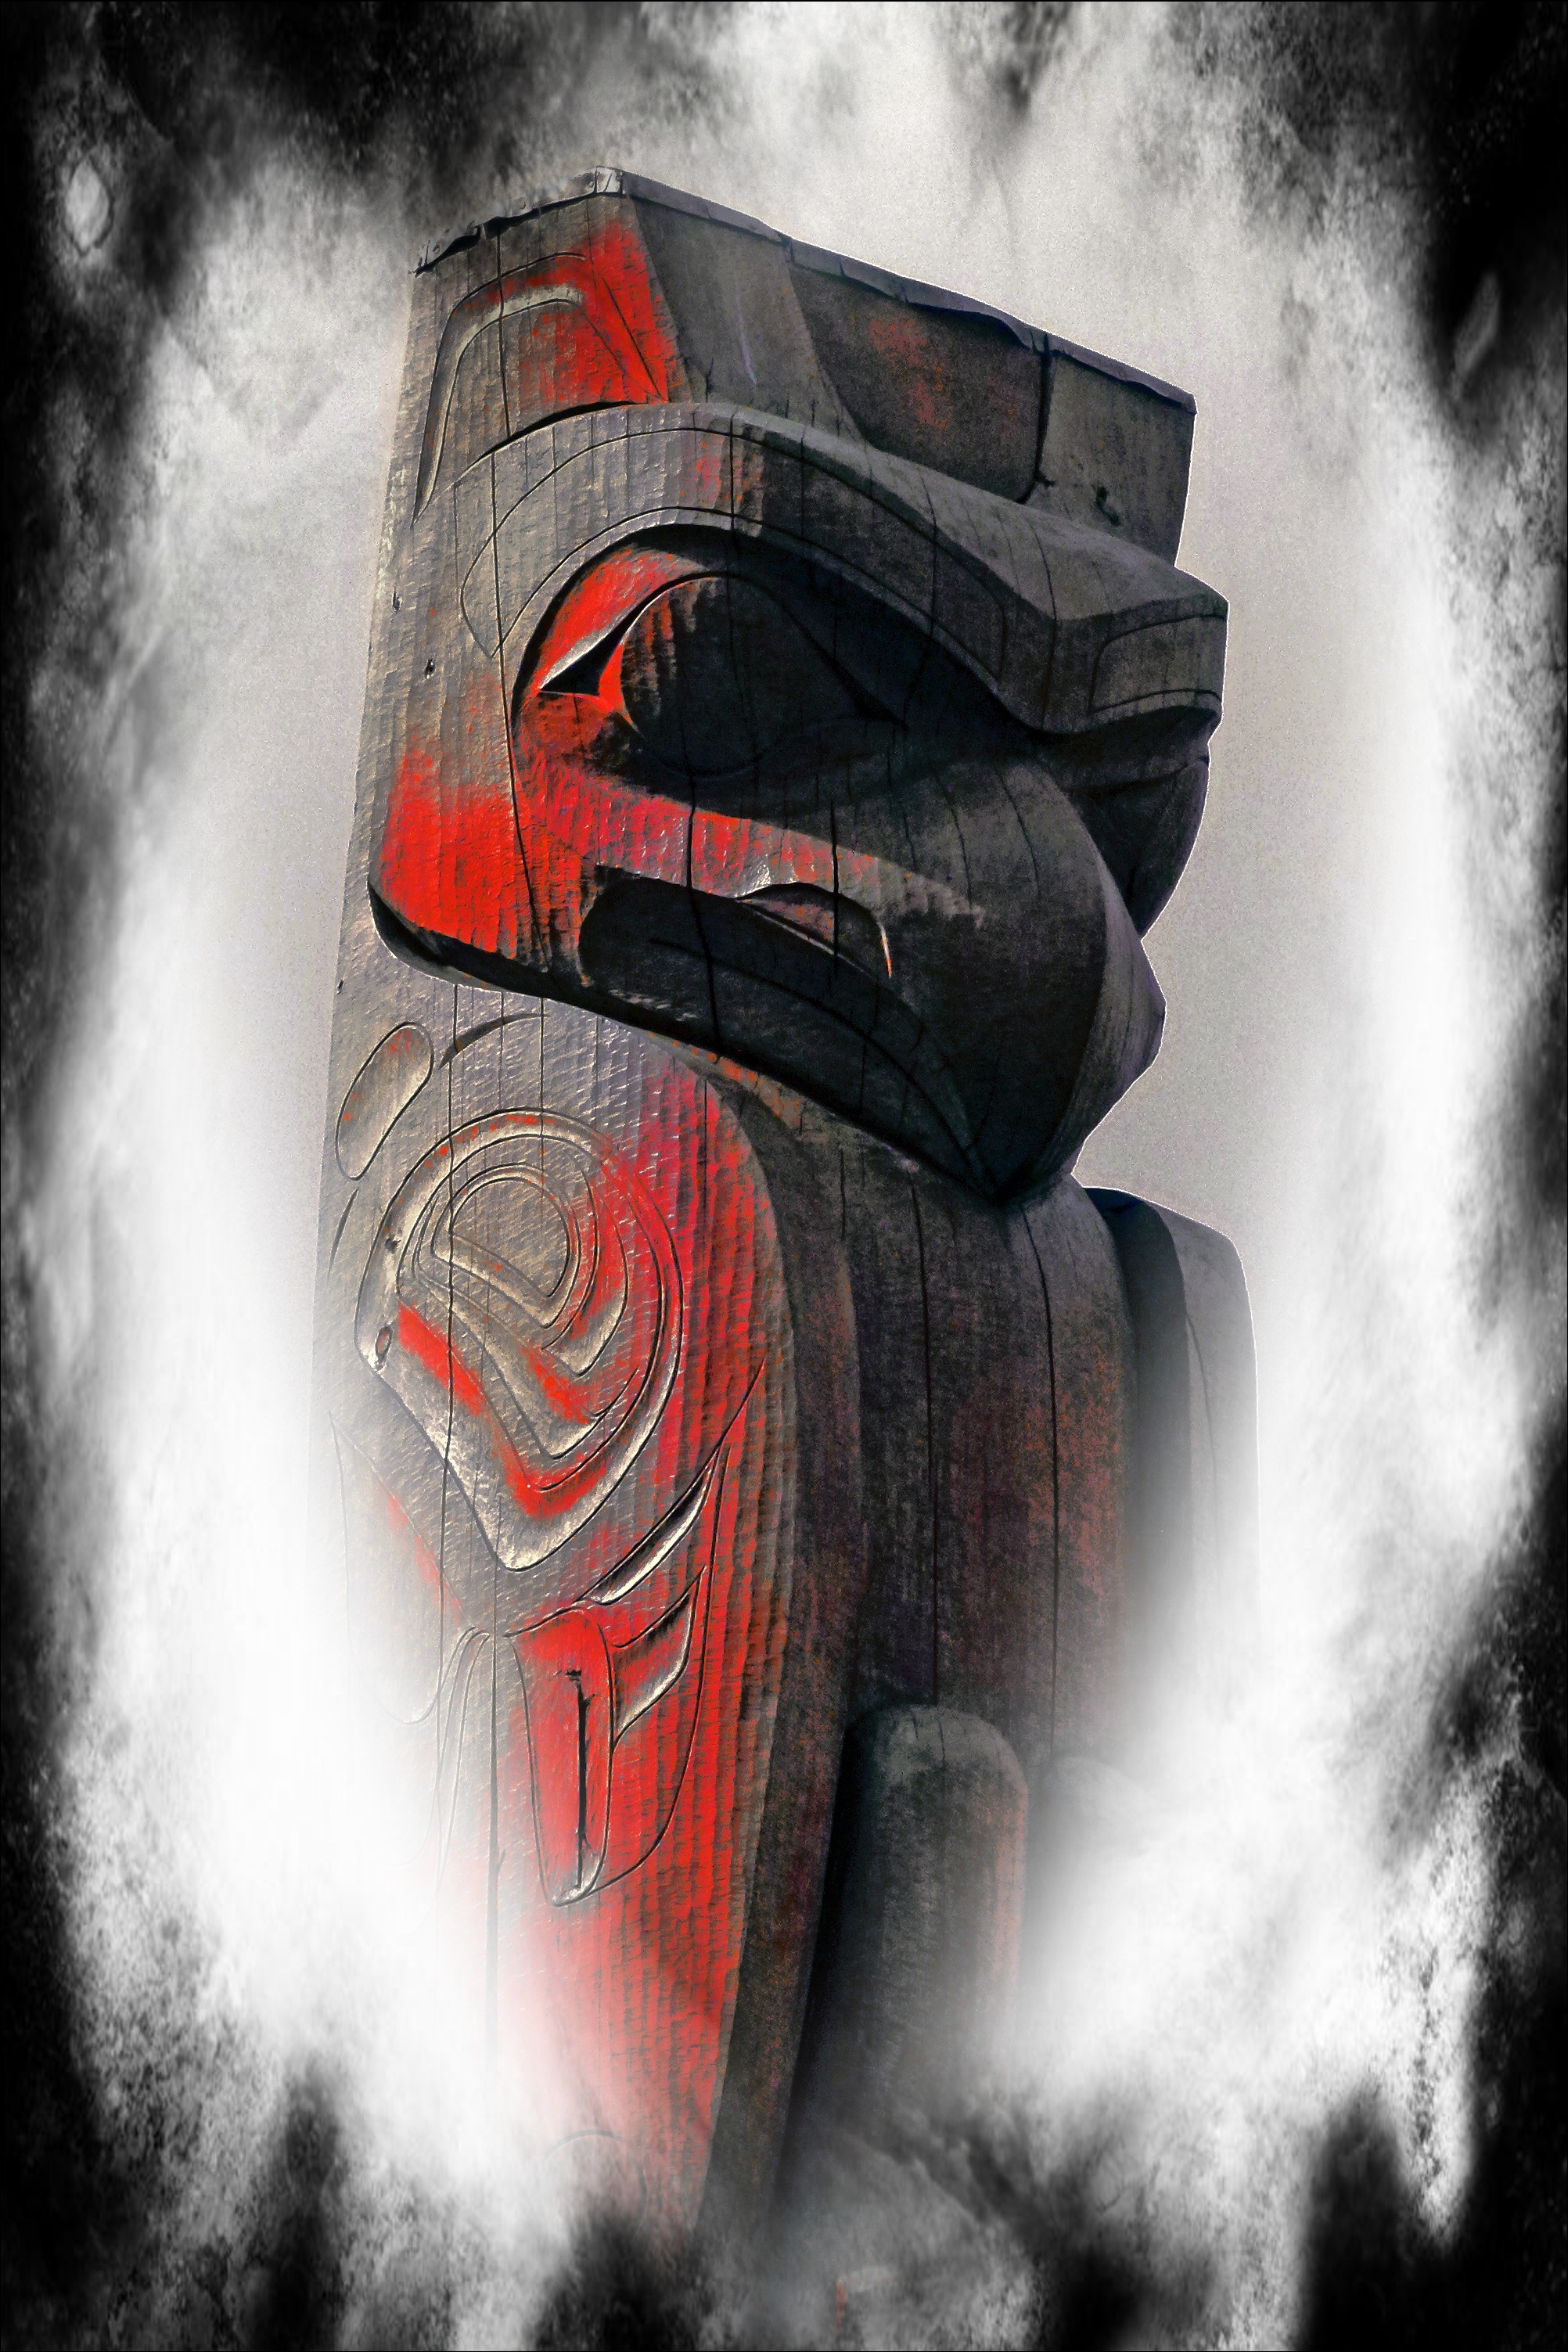
monument, statue, symbol, ancient, darkness, totem pole, textured, art work, art, wooden, historical, screenshot, native art, atmosphere of earth, computer wallpaper, geological phenomenon, computer graphic